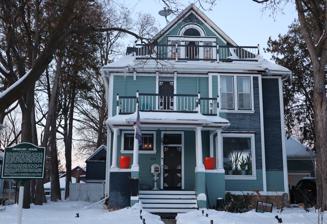
Building: Adolph O. Eberhart House
Country: United States of America
Year built: 1903
House in Minnesota, United States United States historic place Adolph O. Eberhart House U.S. National Register of Historic Places The house in 2023 Show map of Minnesota Show map of the United States Location 228 Pleasant Street, Mankato, Minnesota Coordinates 44°9′30″N 94°0′19.8″W / 44.15833°N 94.005500°W / 44.15833; -94.005500 Area Less than one acre Built c. 1903 Architect Unknown Architectural style Colonial Revival Part of Lincoln Park Residential Historic District ( ID95000671 ) NRHP reference No. 80001944 Added to NRHP July 28, 1980 The Adolph O. Eberhart House is a historic house in Mankato, Minnesota , United States.  It was built around 1903 for politician Adolph Olson Eberhart (1870–1944), who served as a state senator, lieutenant governor , and governor of Minnesota .  It was listed on the National Register of Historic Places in 1980 for its local significance in the theme of politics/government.  It was nominated for its association with Eberhart. In 1995 it was listed as a contributing property to the Lincoln Park Residential Historic District . See also National Register of Historic Places listings in Blue Earth County, Minnesota References